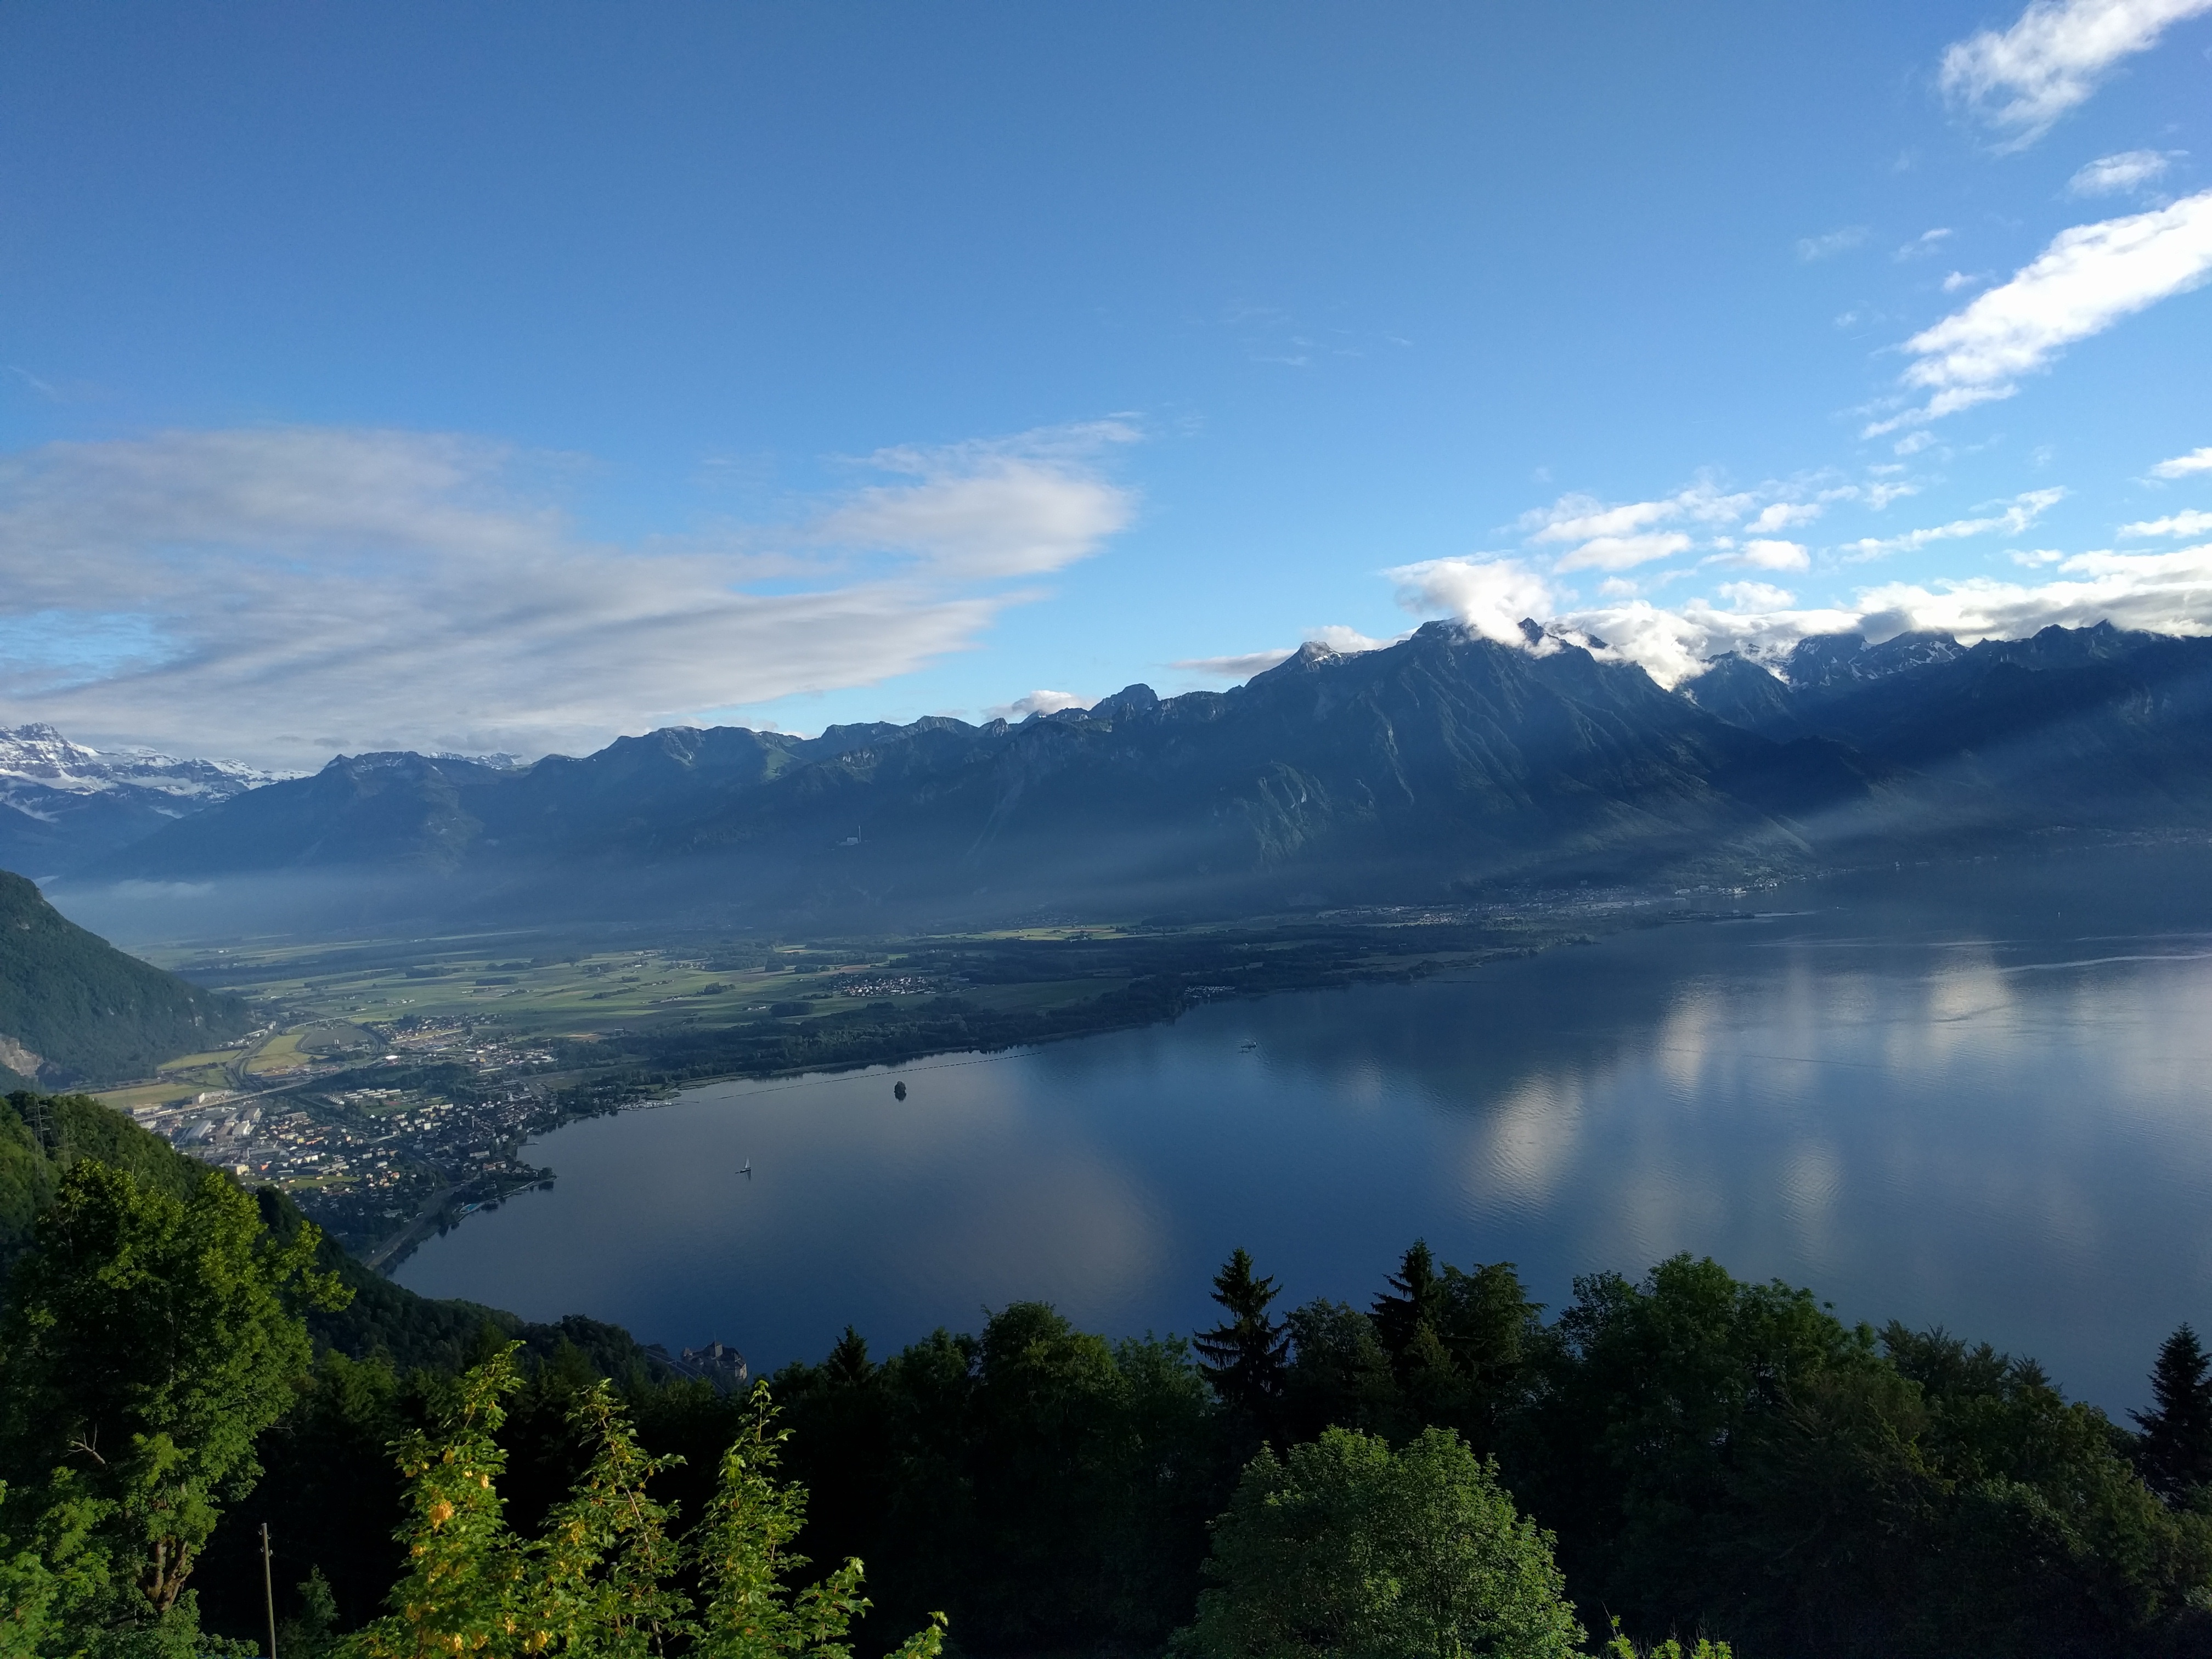
landscape, nature, wilderness, mountain, cloud, sky, morning, hill, lake, valley, mountain range, reflection, fjord, reservoir, highland, ridge, body of water, alps, plateau, fell, loch, landform, atmospheric phenomenon, mountainous landforms